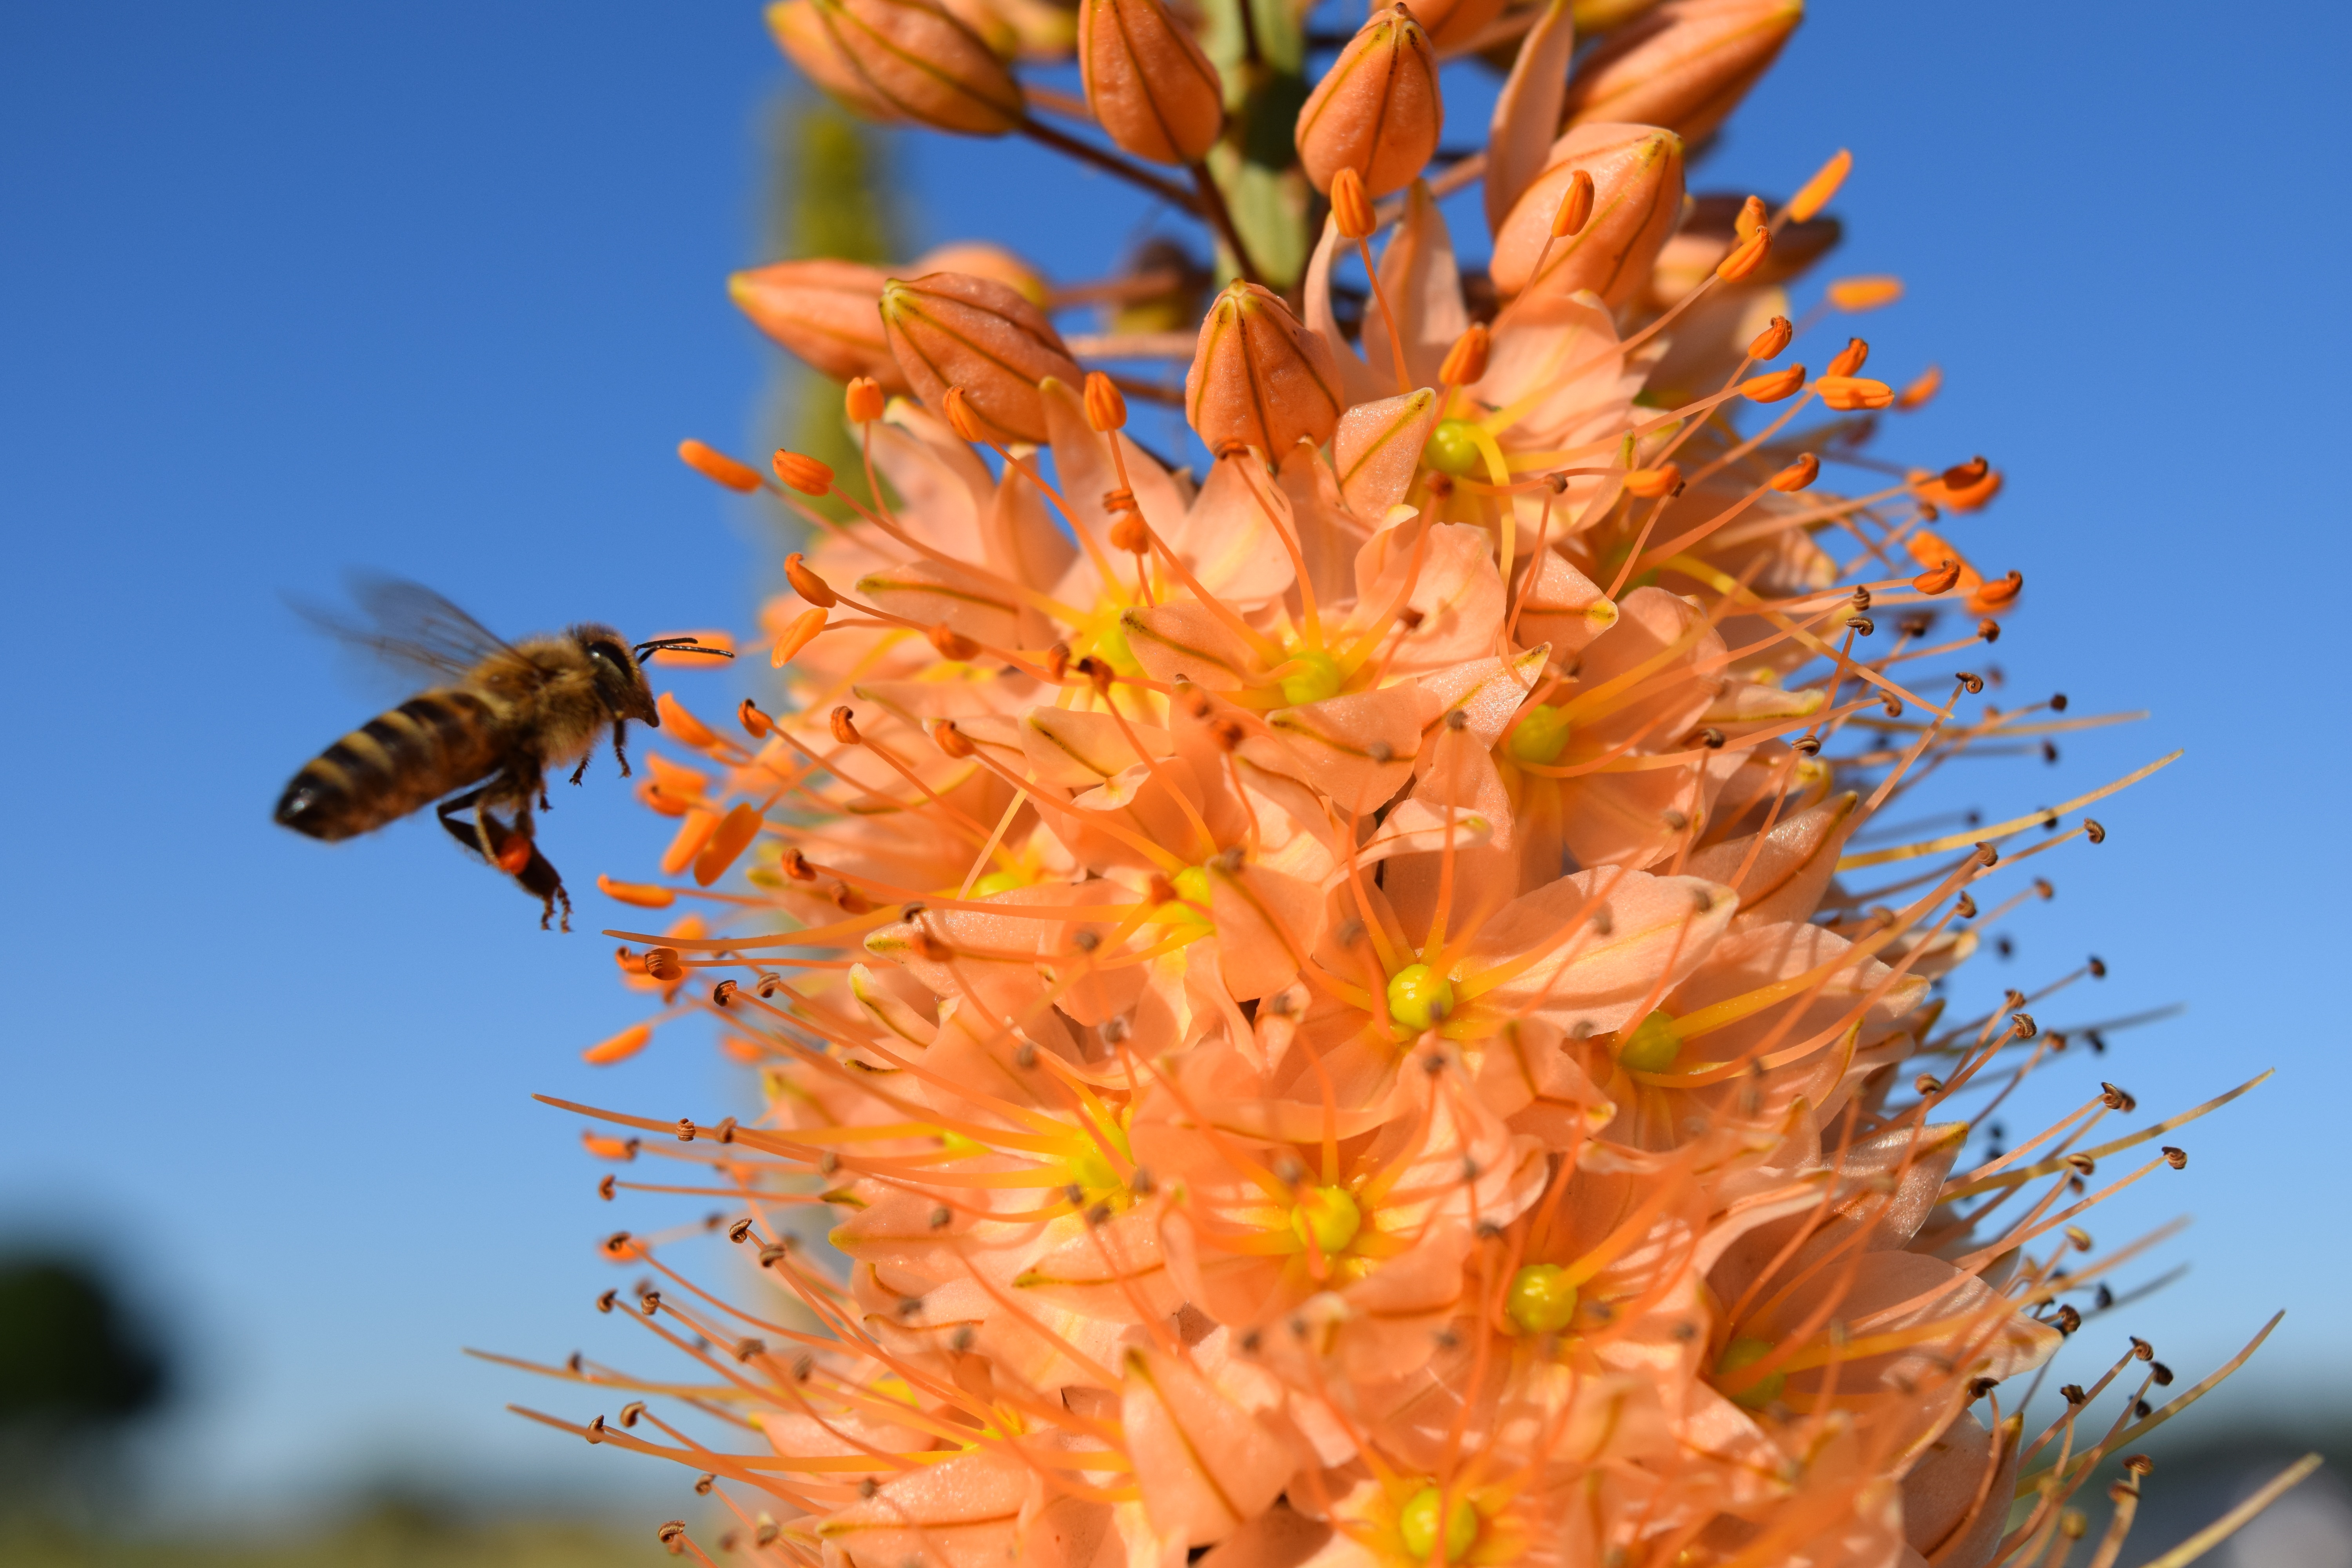
blossom, plant, flower, bloom, fly, summer, orange, pollen, food, insect, botany, flora, fauna, invertebrate, wildflower, bee, nectar, macro photography, flowering plant, eremurus, desert wandering, columnar bloom, steppe candle, land plant